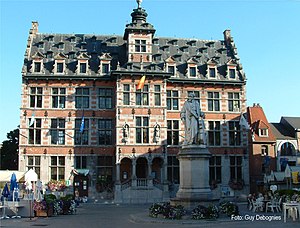
Halle (Belgien)
Rådhuset i Halle, med en statue af cellisten og komponisten Adrien-François Servais i forgrunden.
Halle er en by og kommune i Belgien.